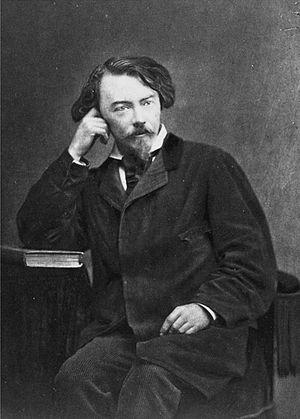
Le fantastique se caractérise par l’intrusion du surnaturel dans le cadre réaliste d'un récit. Selon le théoricien de la littérature Tzvetan Todorov, le fantastique se distingue du merveilleux par l'hésitation qu'il produit entre le surnaturel et le naturel, le possible ou l'impossible et parfois entre le logique et l'illogique. Le merveilleux, au contraire, fait appel au surnaturel dans lequel, une fois acceptés les présupposés d'un monde magique, les choses se déroulent de manière presque normale et familière. Le fantastique peut être utilisé au sein des divers genres : policier, science-fiction, horreur, contes, romances, aventures et merveilleux lui-même. Cette définition plaçant le fantastique à la frontière de l'étrange et du merveilleux est généralement acceptée, mais a fait l'objet de nombreuses controverses, telle que celle menée par Stanislas Lem.
Auguste de Villiers de L'Isle-Adam, dit le comte, puis le marquis de Villiers de L'Isle-Adam, est un écrivain français d'origine bretonne, né à Saint-Brieuc, le 7 novembre 1838 et mort à Paris le 18 août 1889. Appelé Mathias par sa famille, simplement Villiers par ses amis, il utilisait le prénom d'Auguste sur la couverture de certains de ses livres.